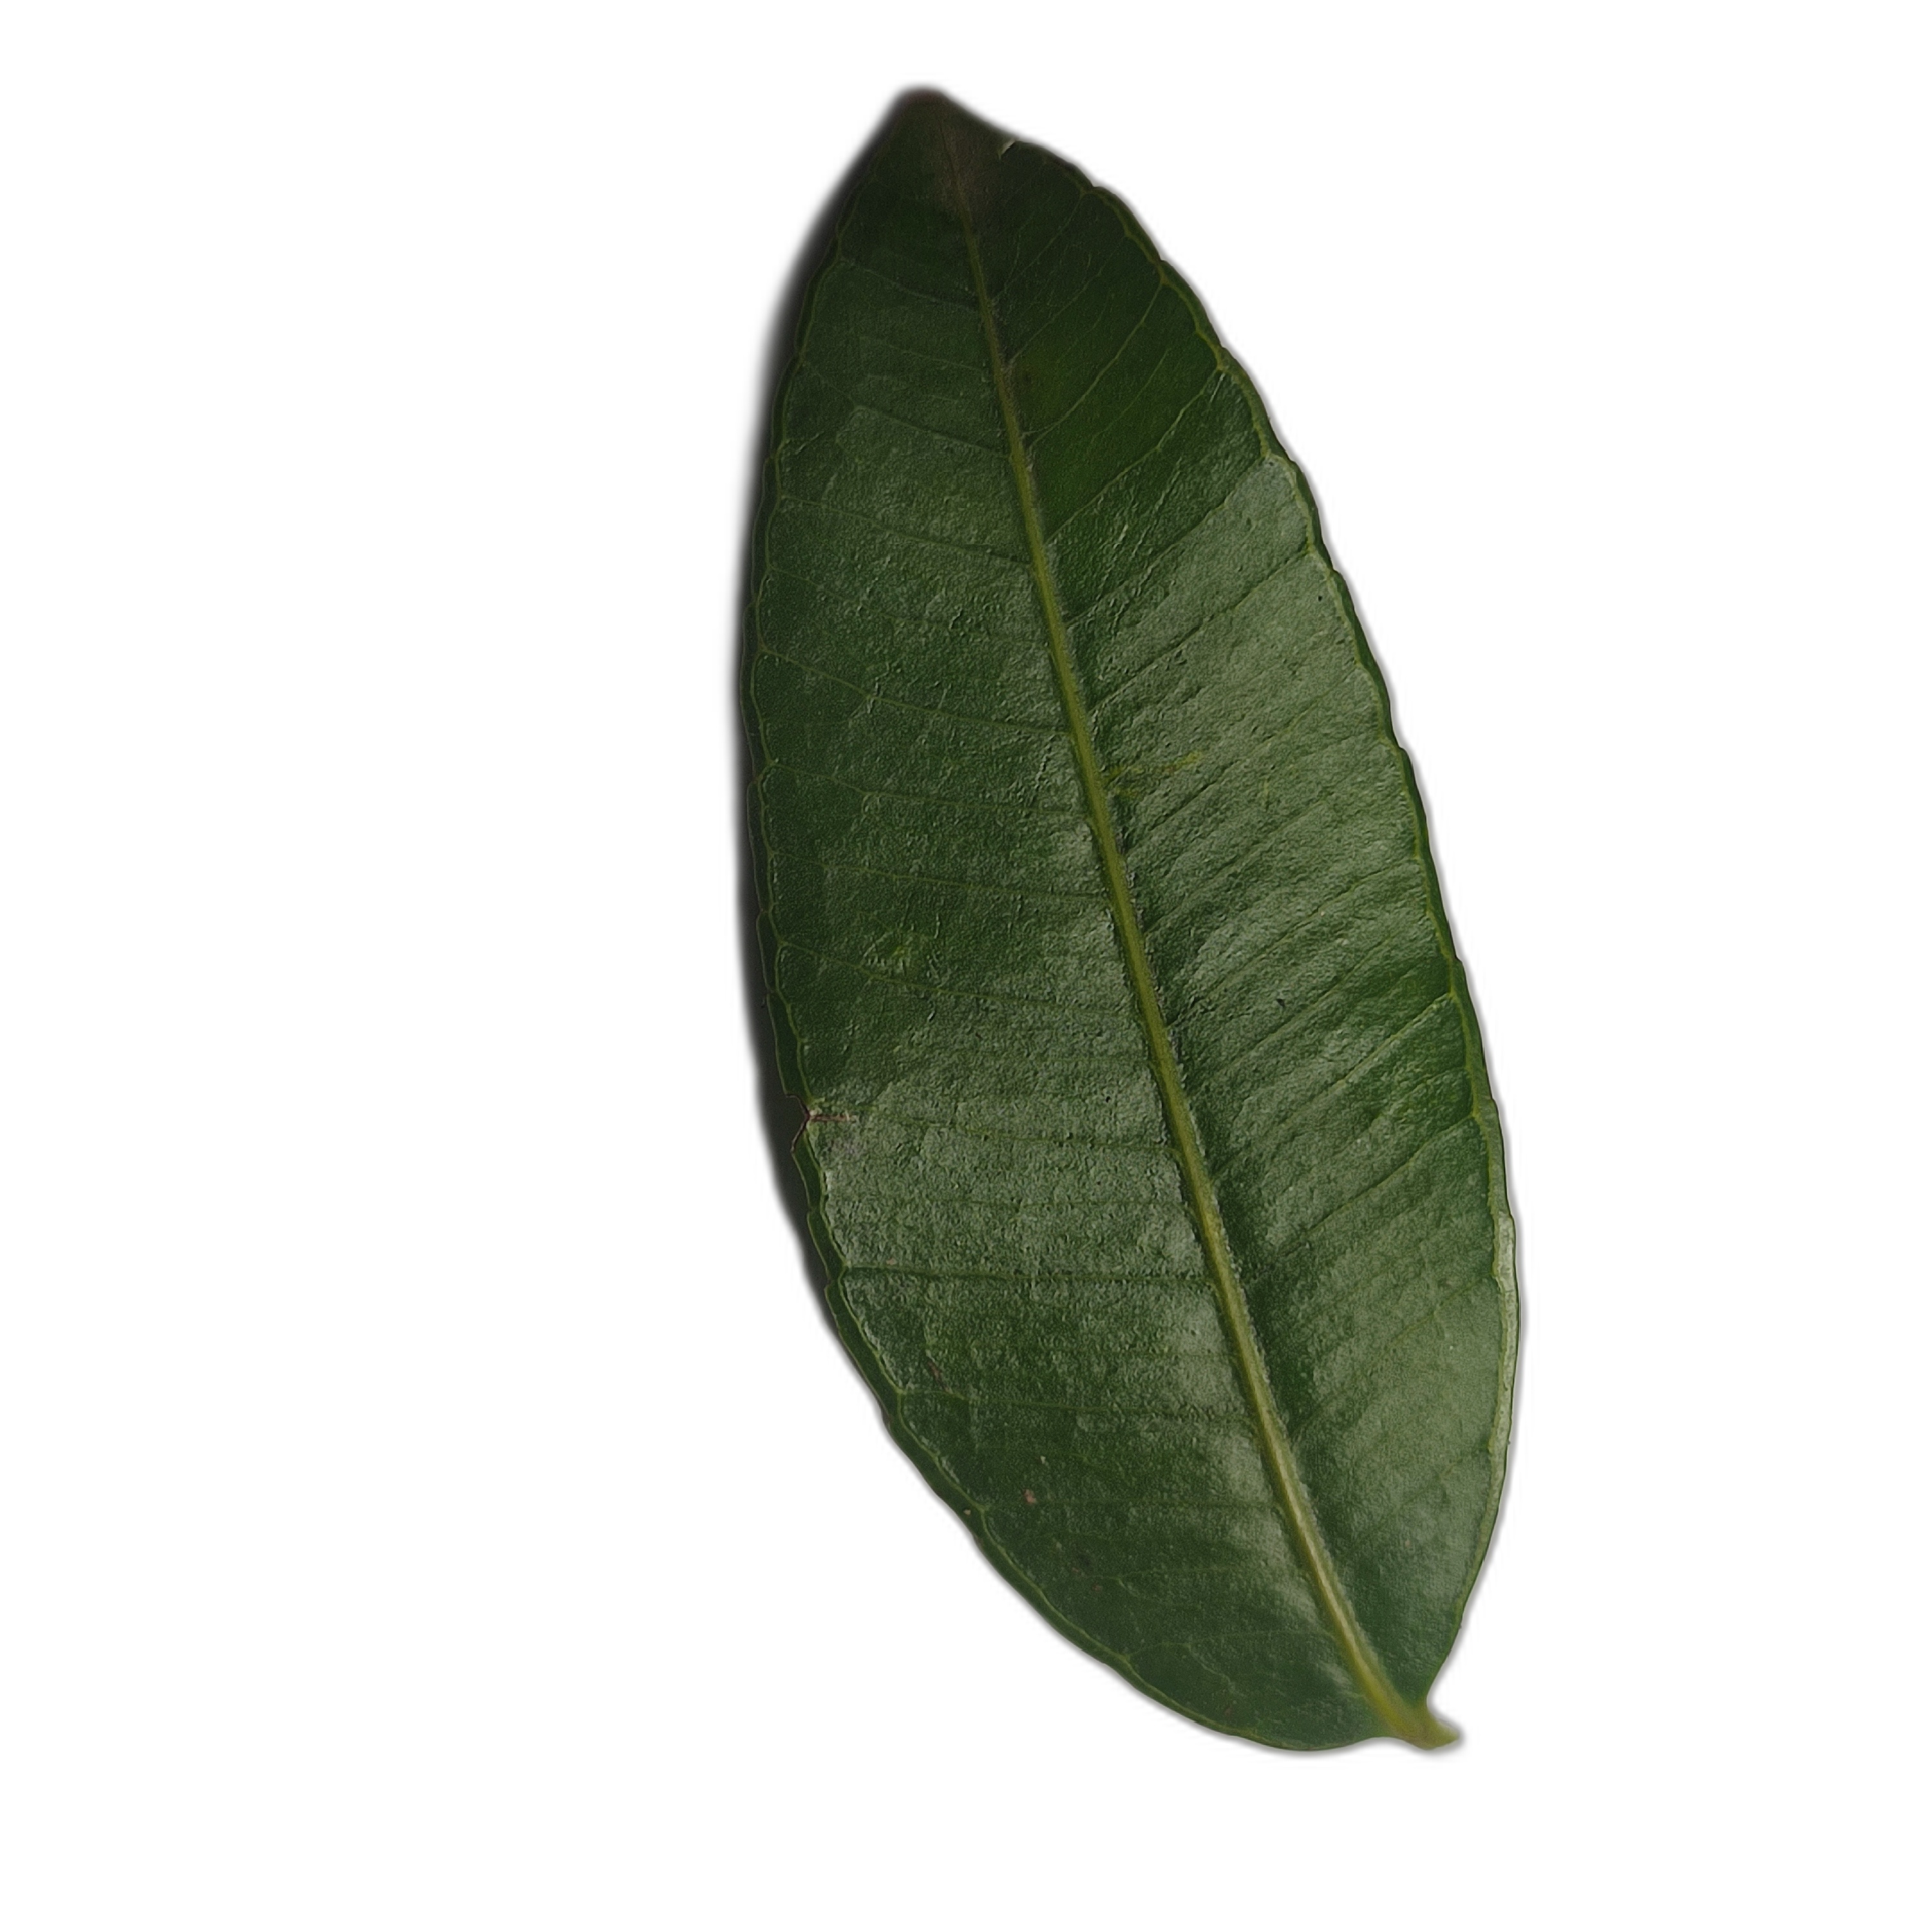
Label: healthy